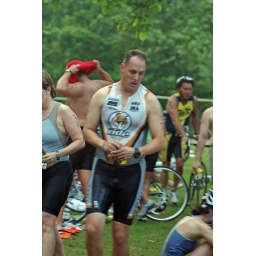
June 1st LR Sprint TRI with the swim in the ski lake and the bike and run on the NLR River trail